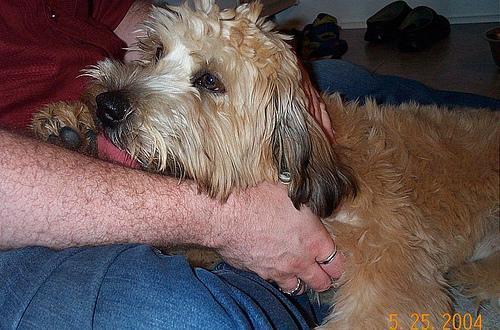
wheaten terrier